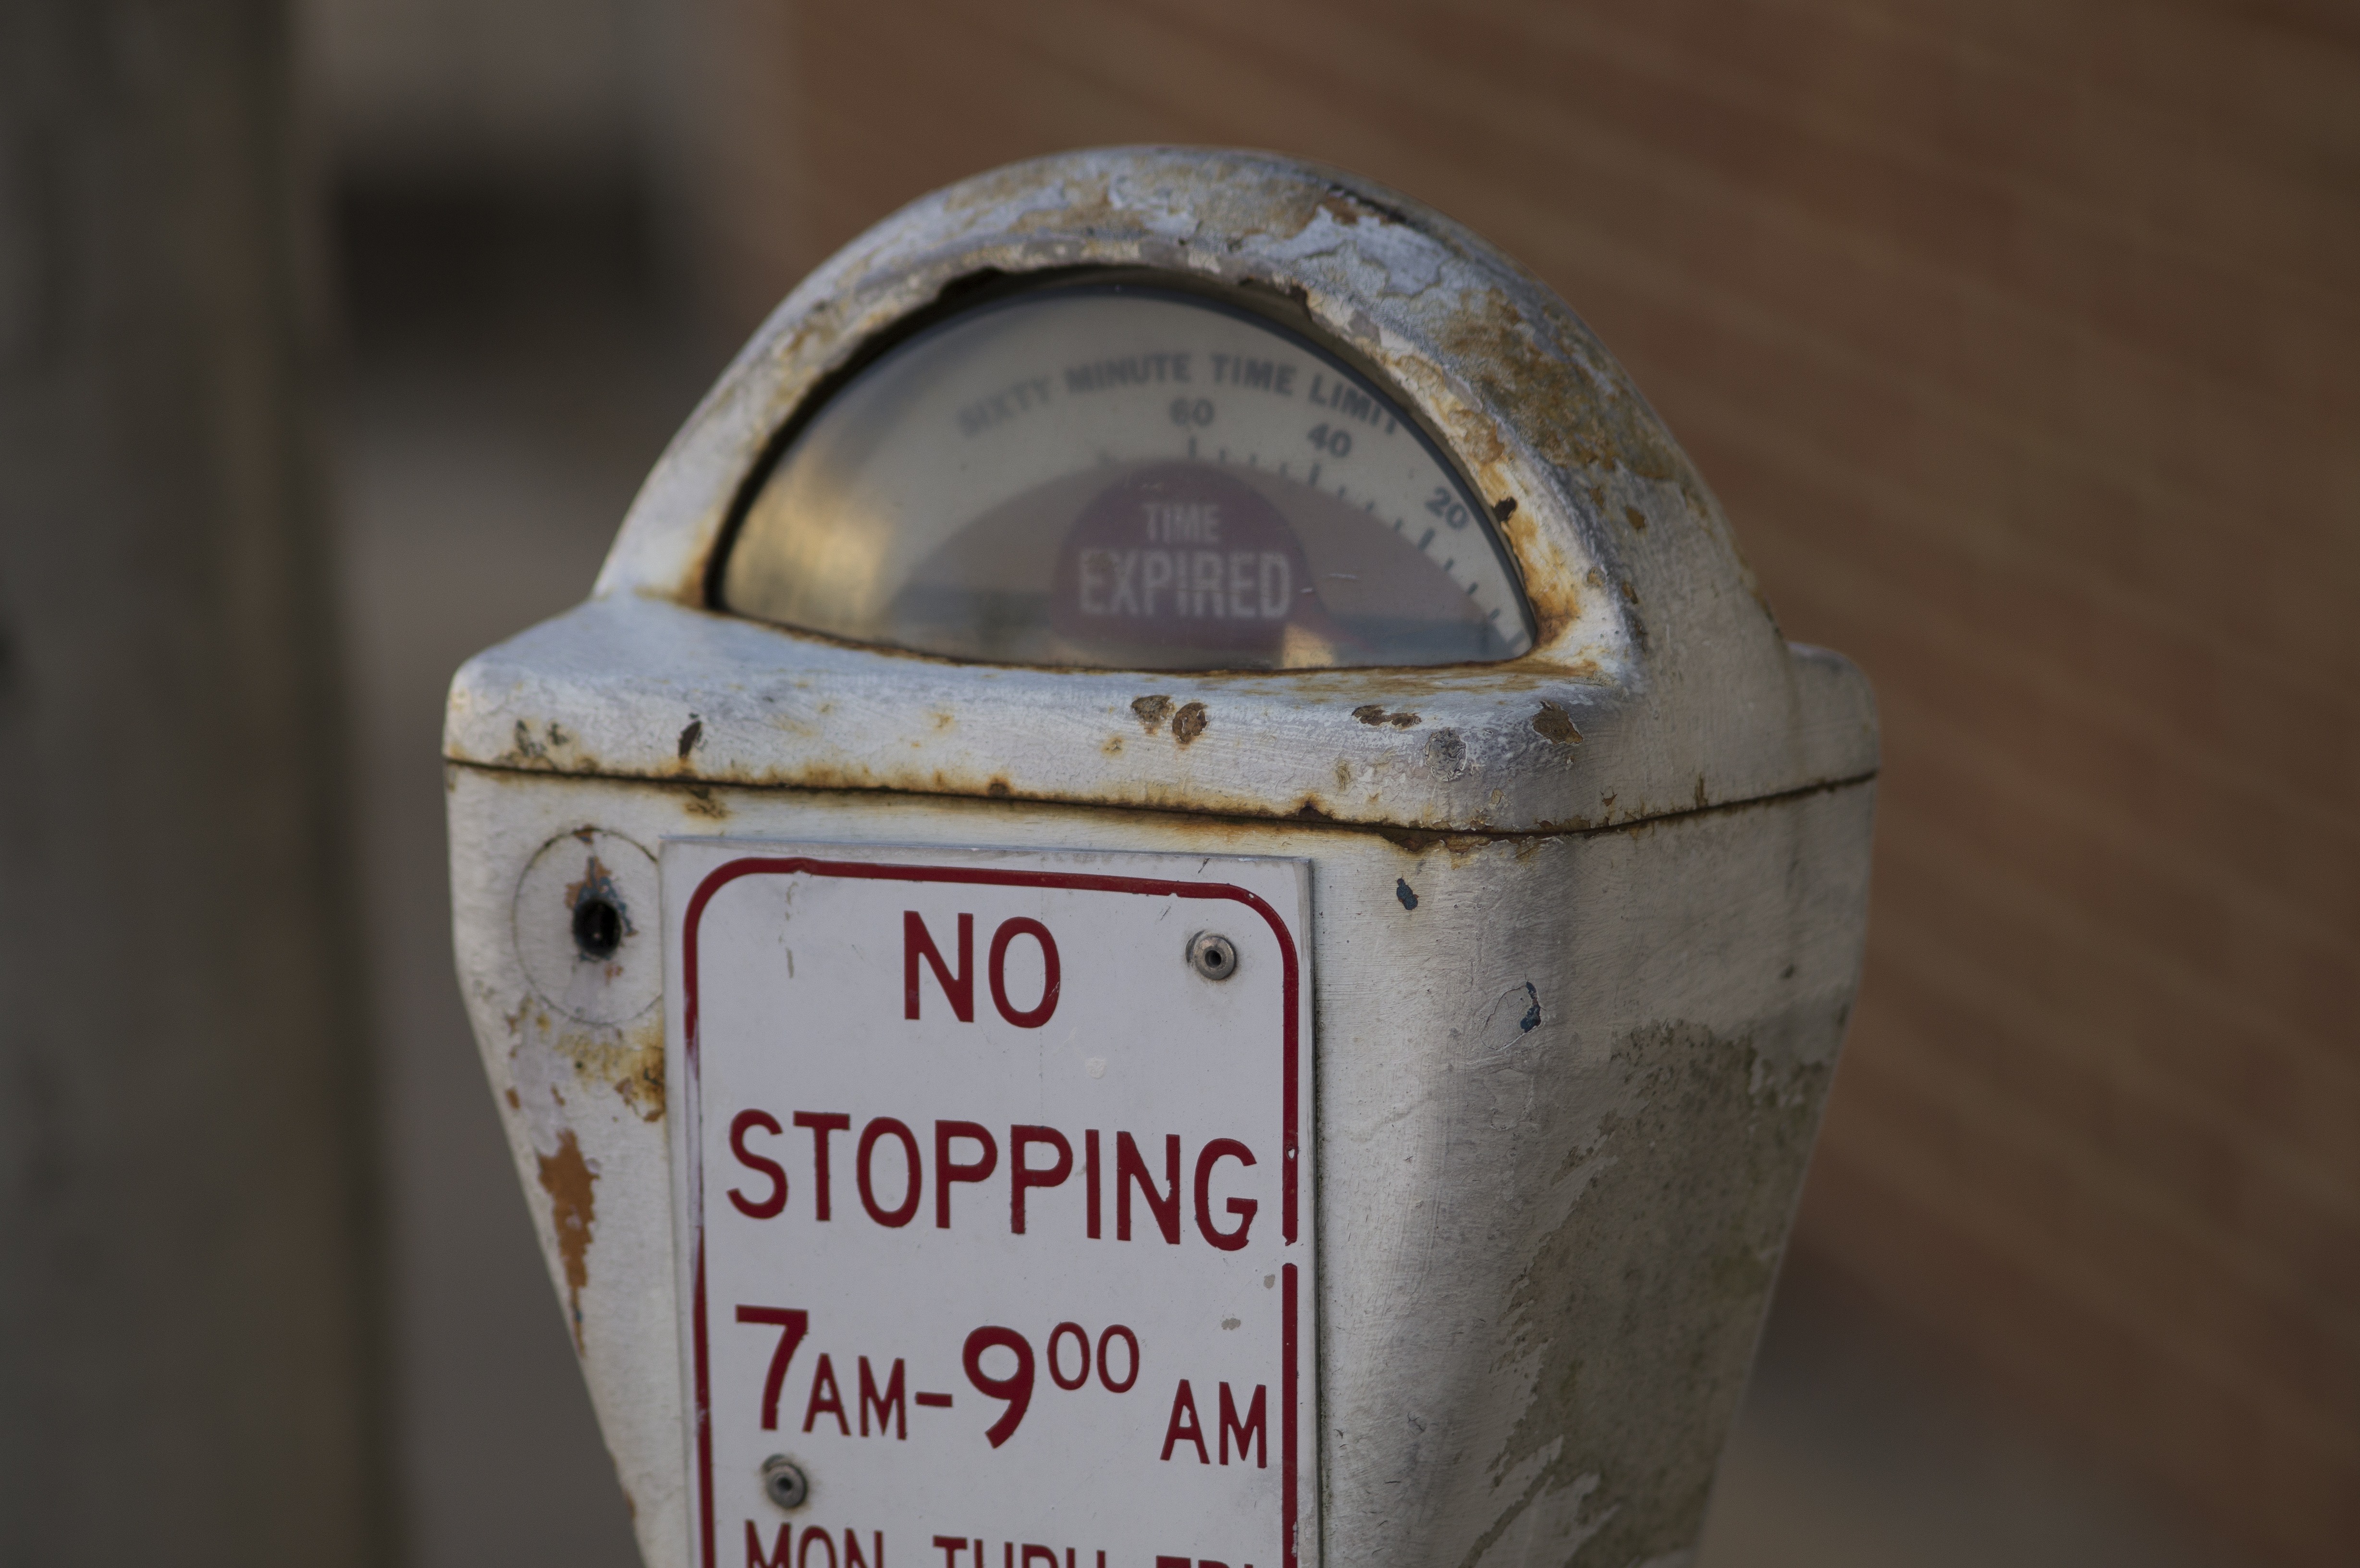
parking, urban, transportation, meter, machine, lighting, close up, parking meter, coin, shape, pay, man made object, parking place